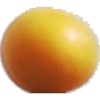
Label: cherry_wax_yellow